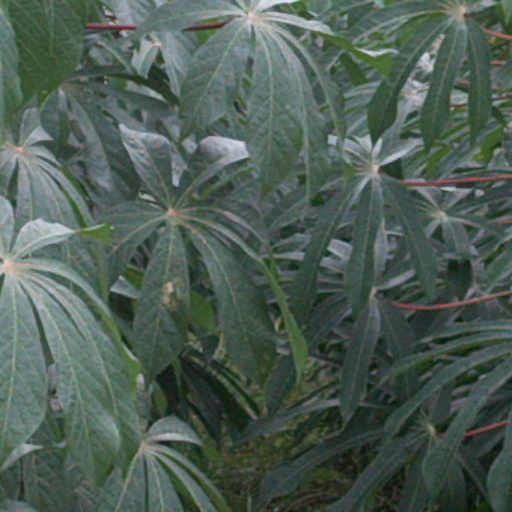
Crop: cassava